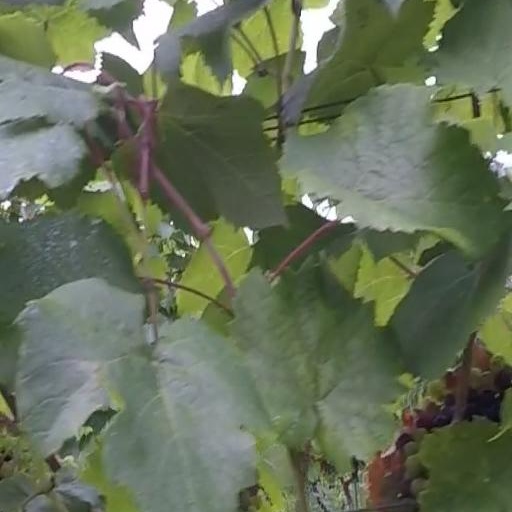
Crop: grape